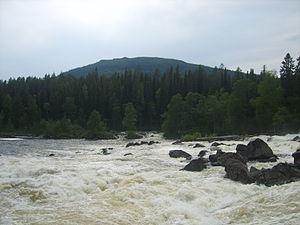
Le parc national de Paanajärvi est un parc national de Russie situé au nord-ouest de la république de Carélie.